I Wonder (Kanye West song)

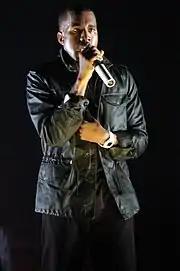
Numerous reviewers complimented West's vocals on the song, with the primary focus on his delivery and some also around his flow.

"I Wonder" was first previewed when the digital radio station BBC Radio 1Xtra hosted an "Audience With Kanye West" event at the BBC Radio Music Theatre in London on August 13, 2007. West guided a specially selected audience through "Graduation", playing the album on his MacBook Air laptop via a speaker system. West first performed "I Wonder" live during a secret show with Barbadian singer Rihanna at the Methodist Central Hall in the City of Westminster on August 20, 2007. The show was held to 500 fans and invited guests, who were mostly competition winners and music industry insiders. Initially, the guests were greeted with graduation outfits and Mortar Boards in reference to the album's title.